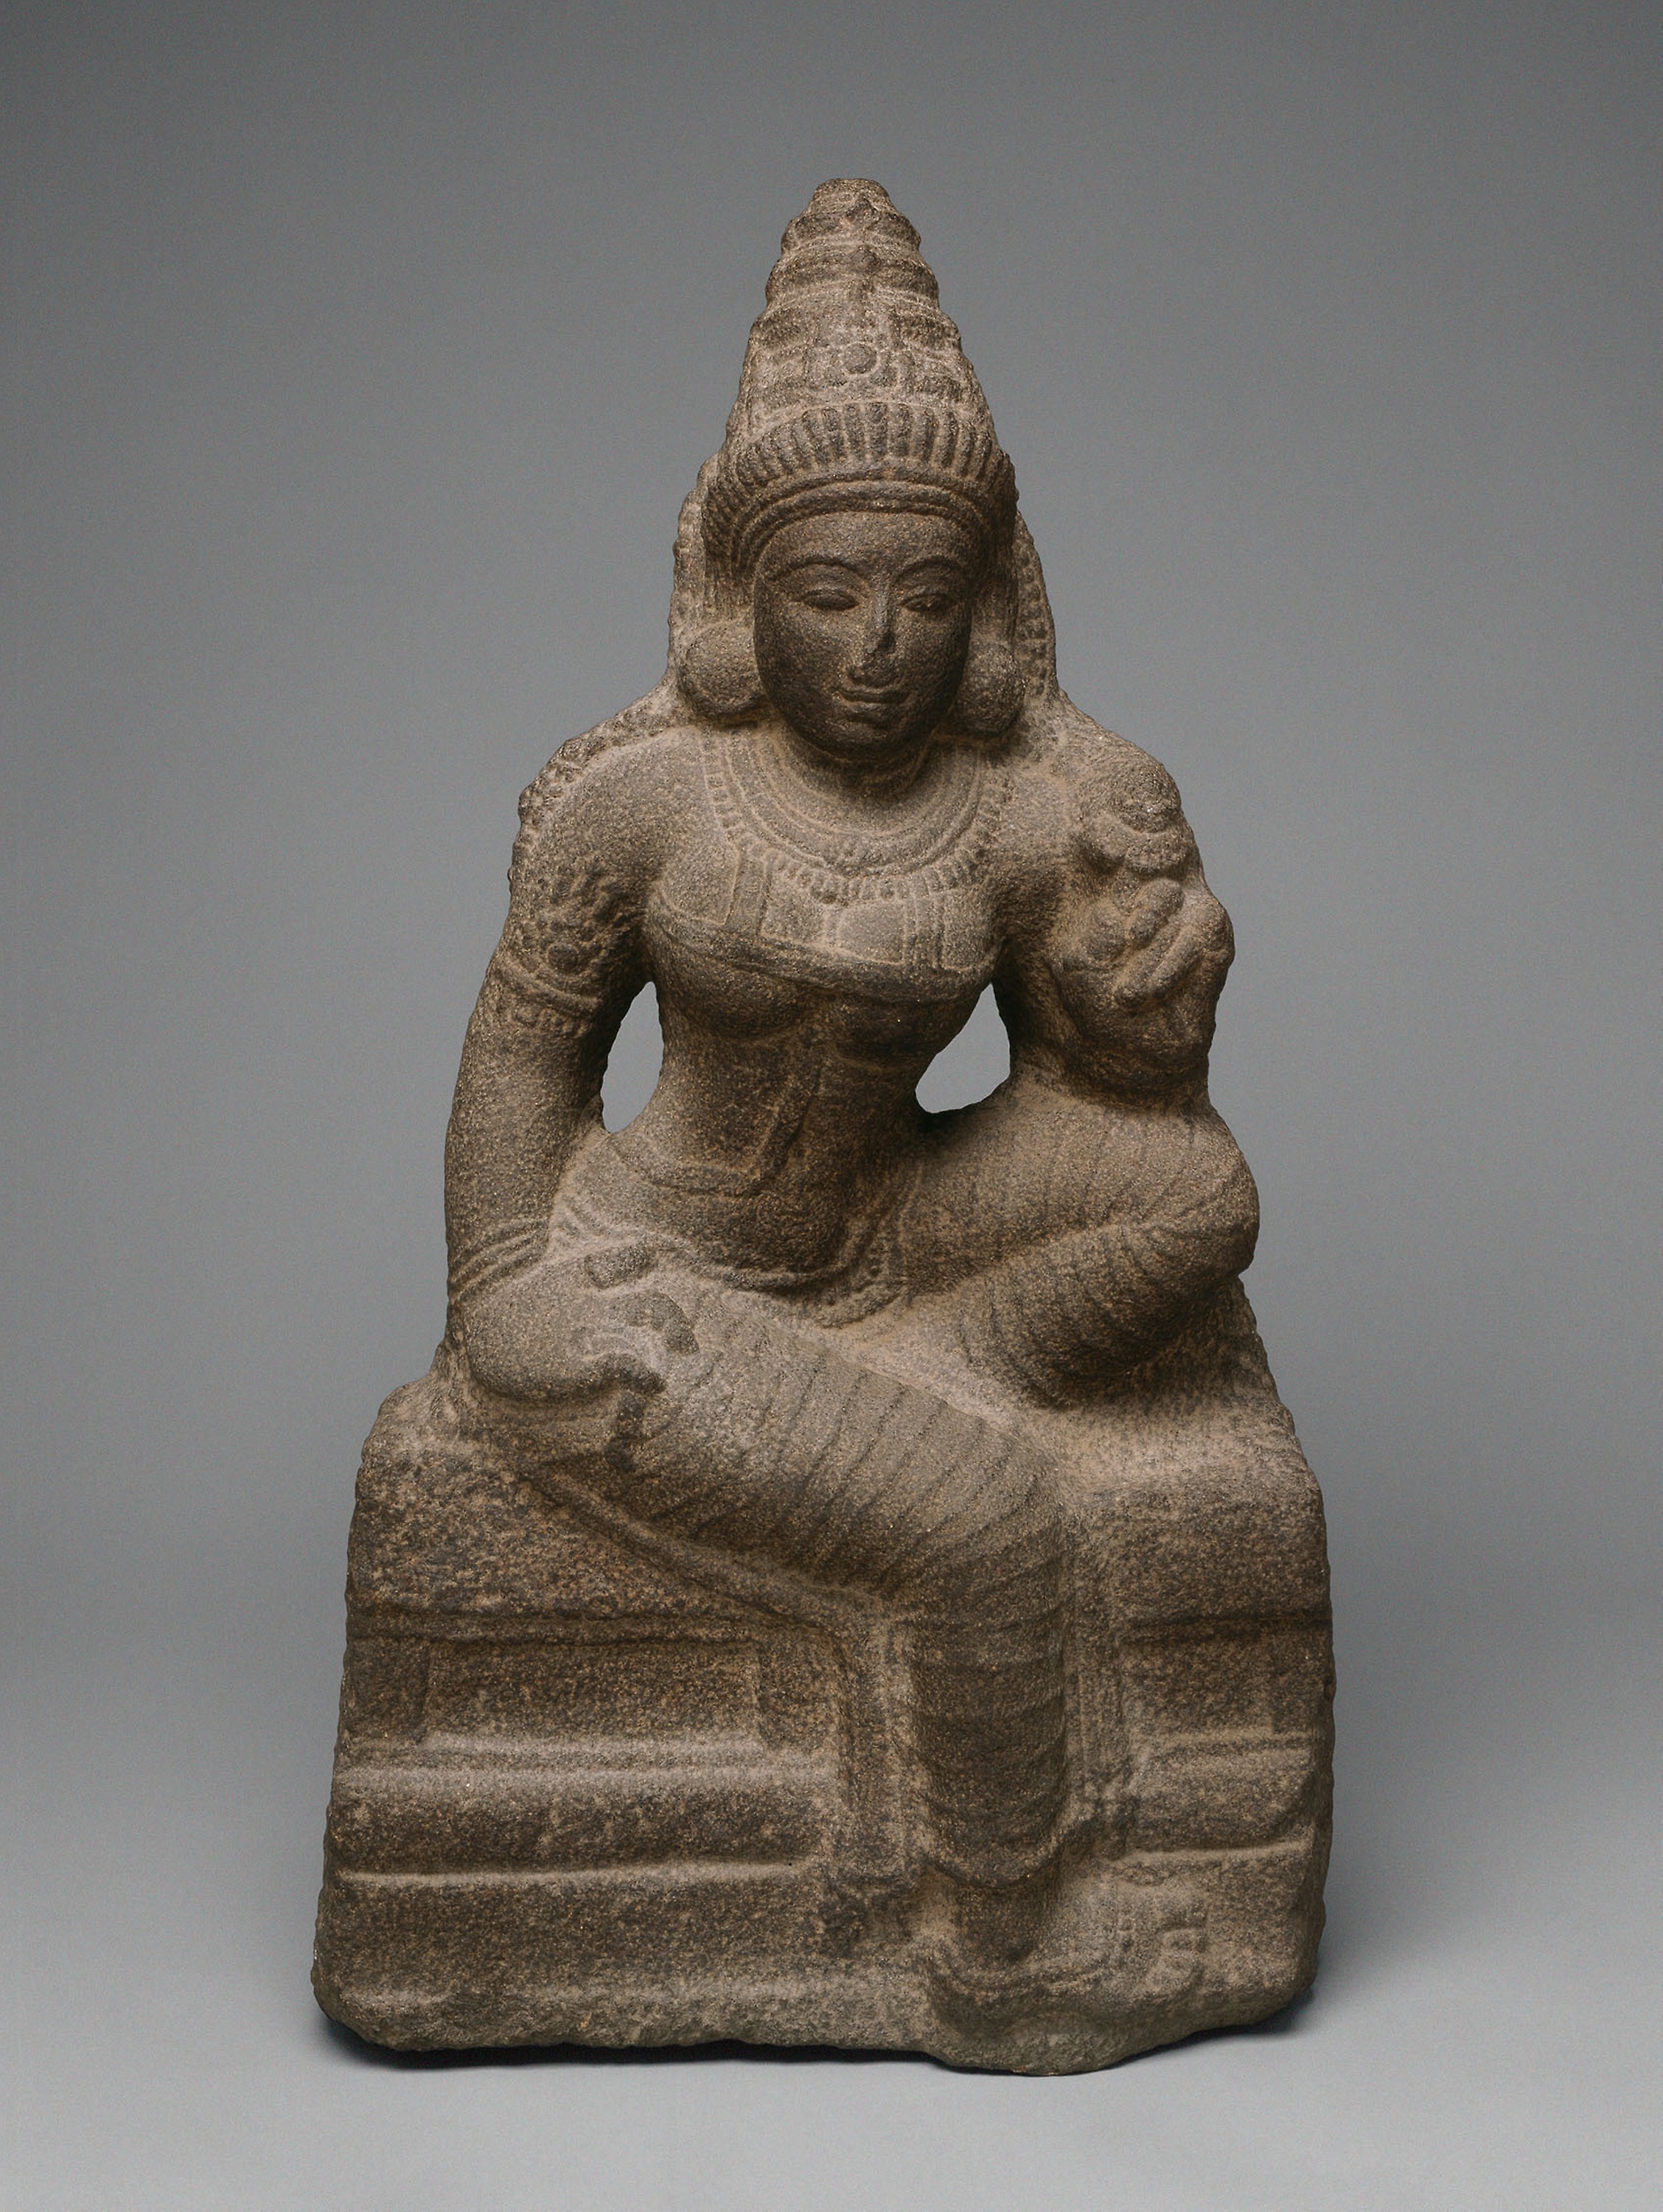
sculpture, statue, stone carving, sitting, figurine, art, carving, classical sculpture, meditation, monument, artifact, temple, kneeling, metal, bronze sculpture, bronze, artwork, fictional character